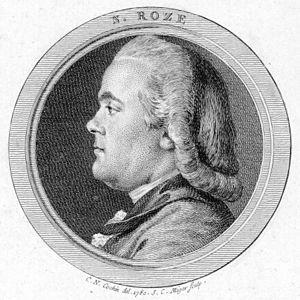
5 janvier : création d'Hercules, drame musical de Georg Friedrich Haendel.